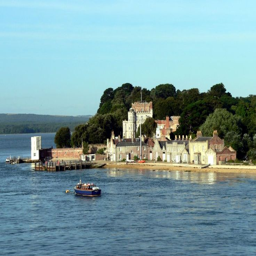
island is another place managed by organisation .